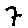
Label: 7